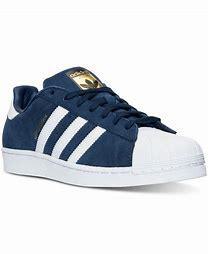
Brand: adidas
Model: originals Adidas Originals Superstar